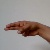
The image shows a hand gesture representing the letter 'H' in Indian Sign Language.